Pye (Osnabrück district)

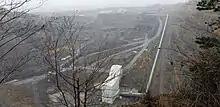
The Piesberg

Until 1972 Pye was a separate village in the district of Osnabrück. It belonged to the parish of St. Johann (St. John) in Osnabrück and was a predominantly Catholic area. Agriculture formed the backbone of the local economy. On 1 July 1972 it became a district of Osnabrück; since 1978 it has had its own parish (St. Matthias).